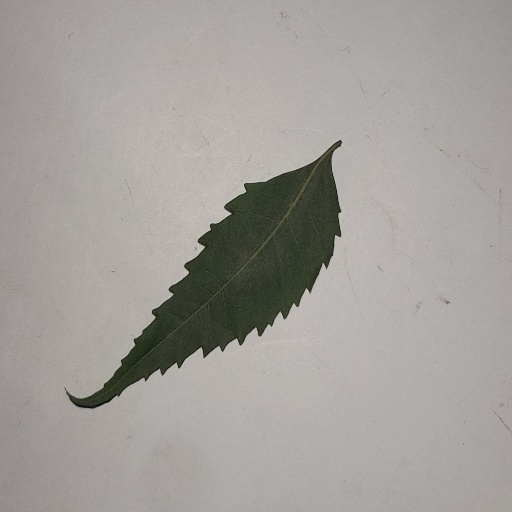
Species: Neem
Leaf condition: Healthy Leaf